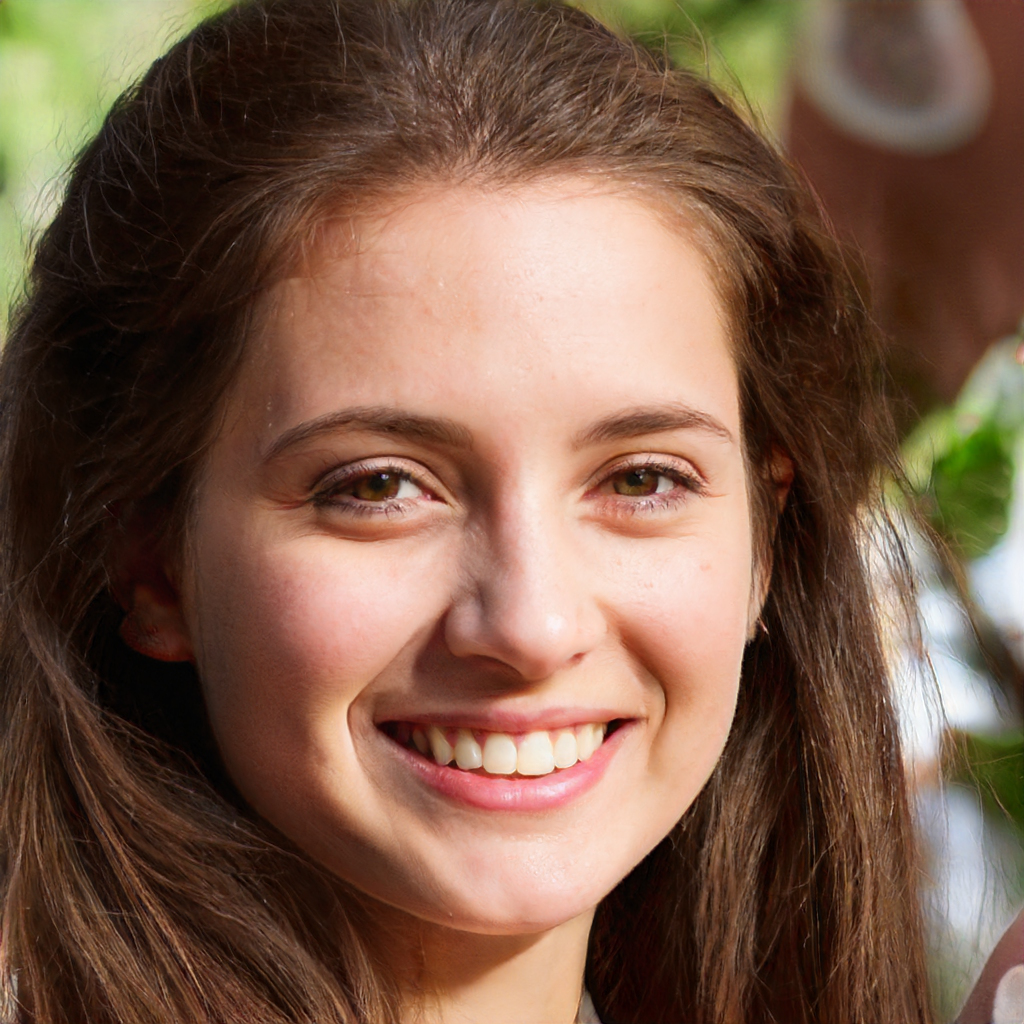
Label: Colored